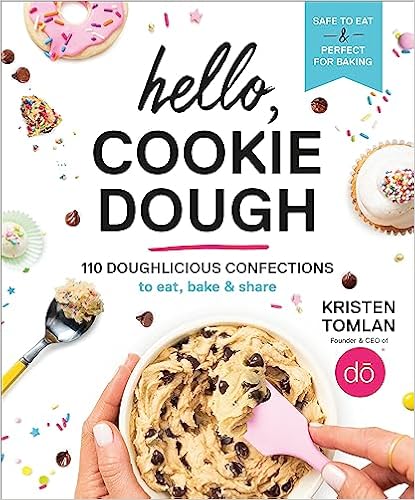
Hello, Cookie Dough: 110 Doughlicious Confections to Eat, Bake & Share
Category: Books
About the Author Kristen Tomlan is the founder and CEO of DO, Cookie Dough Confections, the world's first cookie dough scoop shop. A former design and brand consultant, Tomlan launched DO as an ecommerce site out of her New York City apartment, and has since grown the business into a national phenomenon. Her flagship shop in New York City's Greenwich Village has expanded to include pop-up shops and now ships nationwide. Kristen lives in Brooklyn with her husband, Chris, and their rescue pup, Nelly. This is her first cookbook.
Features: Safe-to-eat cookie doughs and baked treats from the creator of the world's first edible cookie dough shop | Finally, you can eat cookie dough how you've always craved it: straight from the mixing bowl! In her rule-breaking first book, Kristen Tomlan, the Queen of Cookie Dough, spills her secrets about how to make cookie dough safe-to-eat and all of the best ways to enjoy it. Kristen is sharing 110 decadent recipes--a mix of fan favorites from her famous New York City confectionery and never-before-seen creations--each with an innovative twist. | HELLO, COOKIE DOUGH | is filled with recipes for cookie dough lovers at every age and skill level. All 40 flavors, spanning the classic to the wildly creative, are ready to eat off the spatula OR can be baked into perfect, chewy cookies. Kristen's baked creations are equally tempting, with treats like cookie dough-stuffed cinnamon rolls, deep dish skillet cookies, and molten cookie dough cupcakes. Sprinkled throughout are her tips on perfecting your confections plus easy swaps to make the recipes gluten-free or vegan. Since cookie dough is best when shared, Kristen is serving up inspiration for all your party needs, including ideas for baby showers, weddings, ice cream parties, and the all-important girls' night in.This is the unconventional baking book every person with a sweet tooth will love. Join Kristen on her mission to make cookie dough all about joy, transforming this once-forbidden treat from a "no-no" to HELLO!